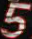
Number: 5